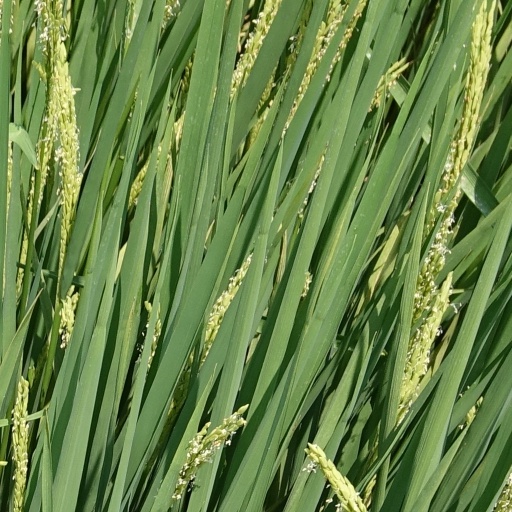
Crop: rice